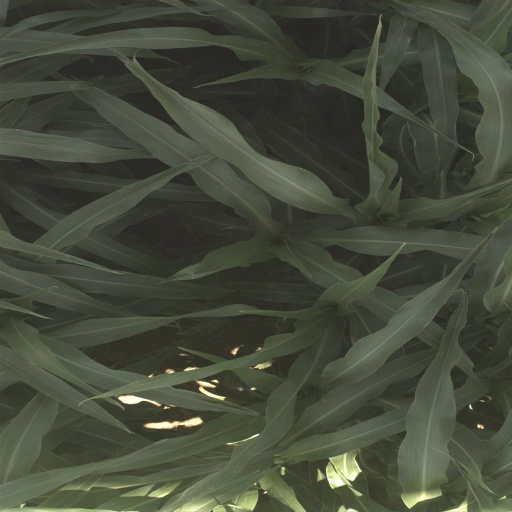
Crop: sorghum